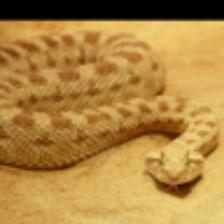
Label: NonHuman